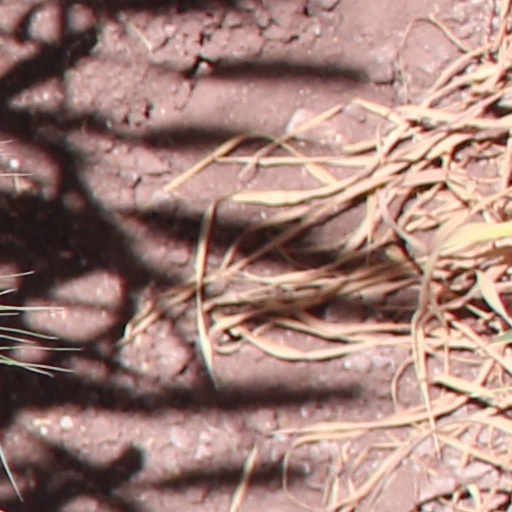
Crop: wheat